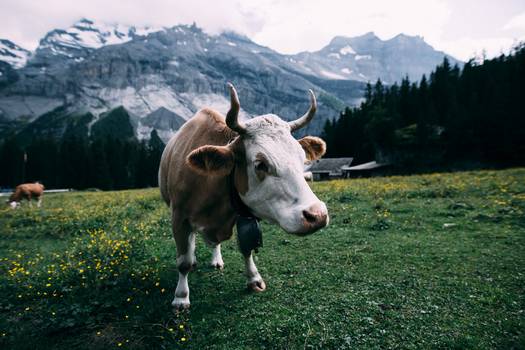
Label: No Watermark